Aires Puros

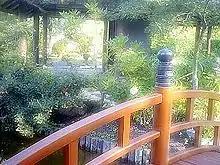
Japanese Garden at the J.M.Blanes Museum

It borders Lavalleja and Paso de las Duranas to the northwest, Casavalle to the northeast, Cerrito and Brazo Oriental to the southeast, Atahualpa and Prado to the southeast. Its northwest border is the Miguelete creek with Millan Avenue crossing it over the historic "Paso de las Duranas" bridge.